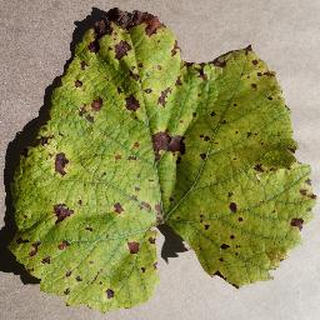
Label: grape_leaf_blight